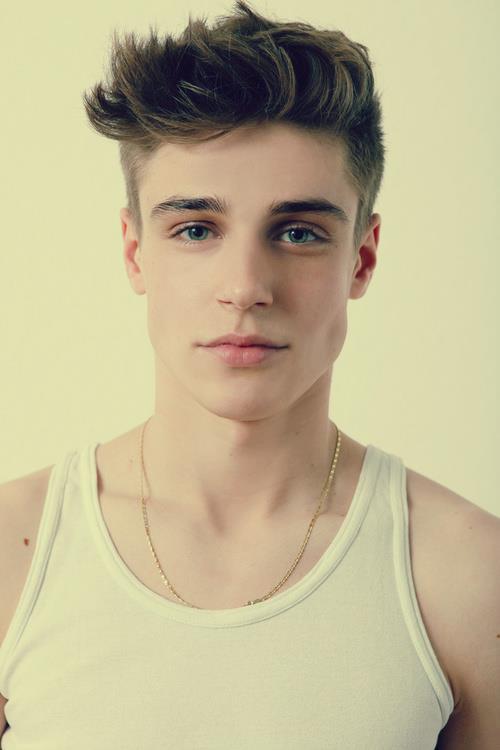
Label: Colored